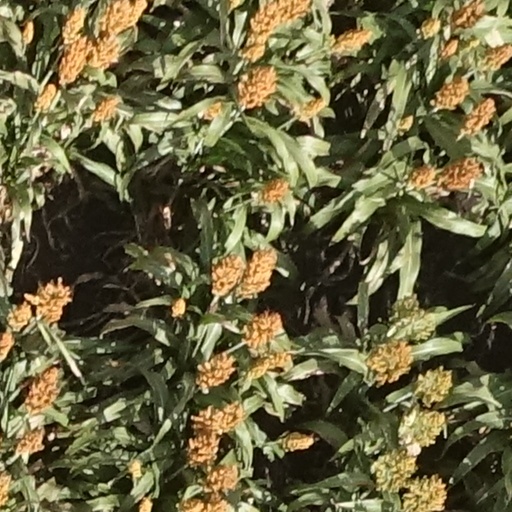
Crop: sorghum